Arvo Salminen

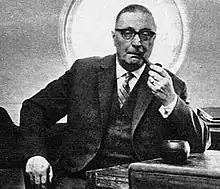
Arvo Salminen

Arvo Ilmari Salminen (5 August 1896, born in Pori – 26 July 1967, died in Helsinki) was a Finnish Lutheran clergyman and politician. Salminen held a divinity degree as well as a law degree.